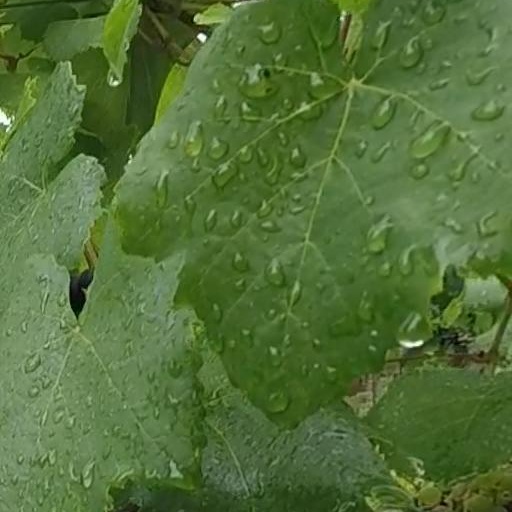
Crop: grape